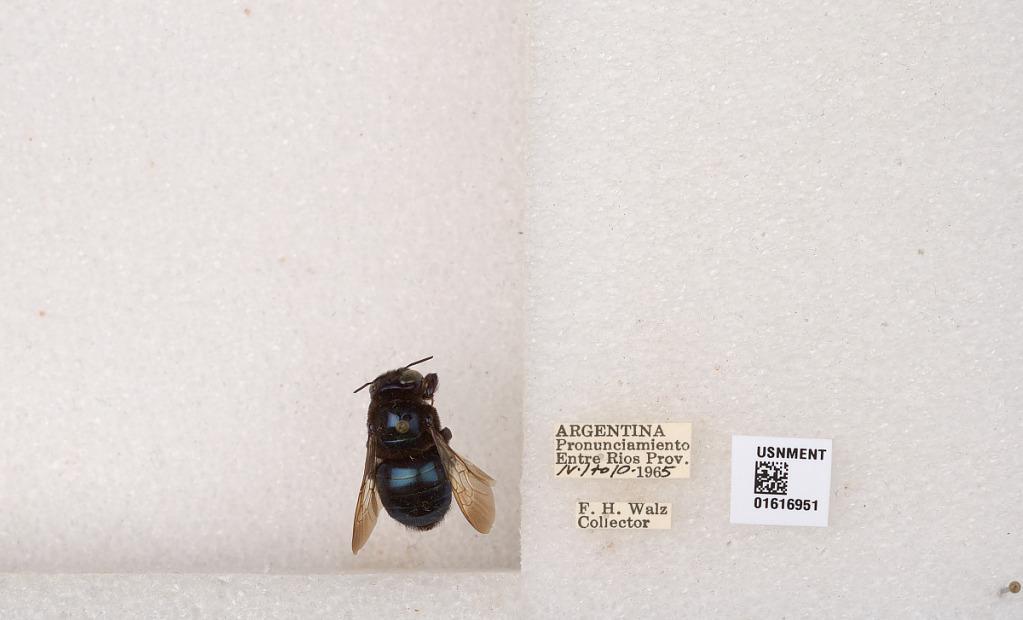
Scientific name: Xylocopa (Schonnherria) splendidula Lepeletier
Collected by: F. Walz
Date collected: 1965-4-1
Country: Argentina
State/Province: Entre Rios
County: Uruguay
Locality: Pronunciamiento